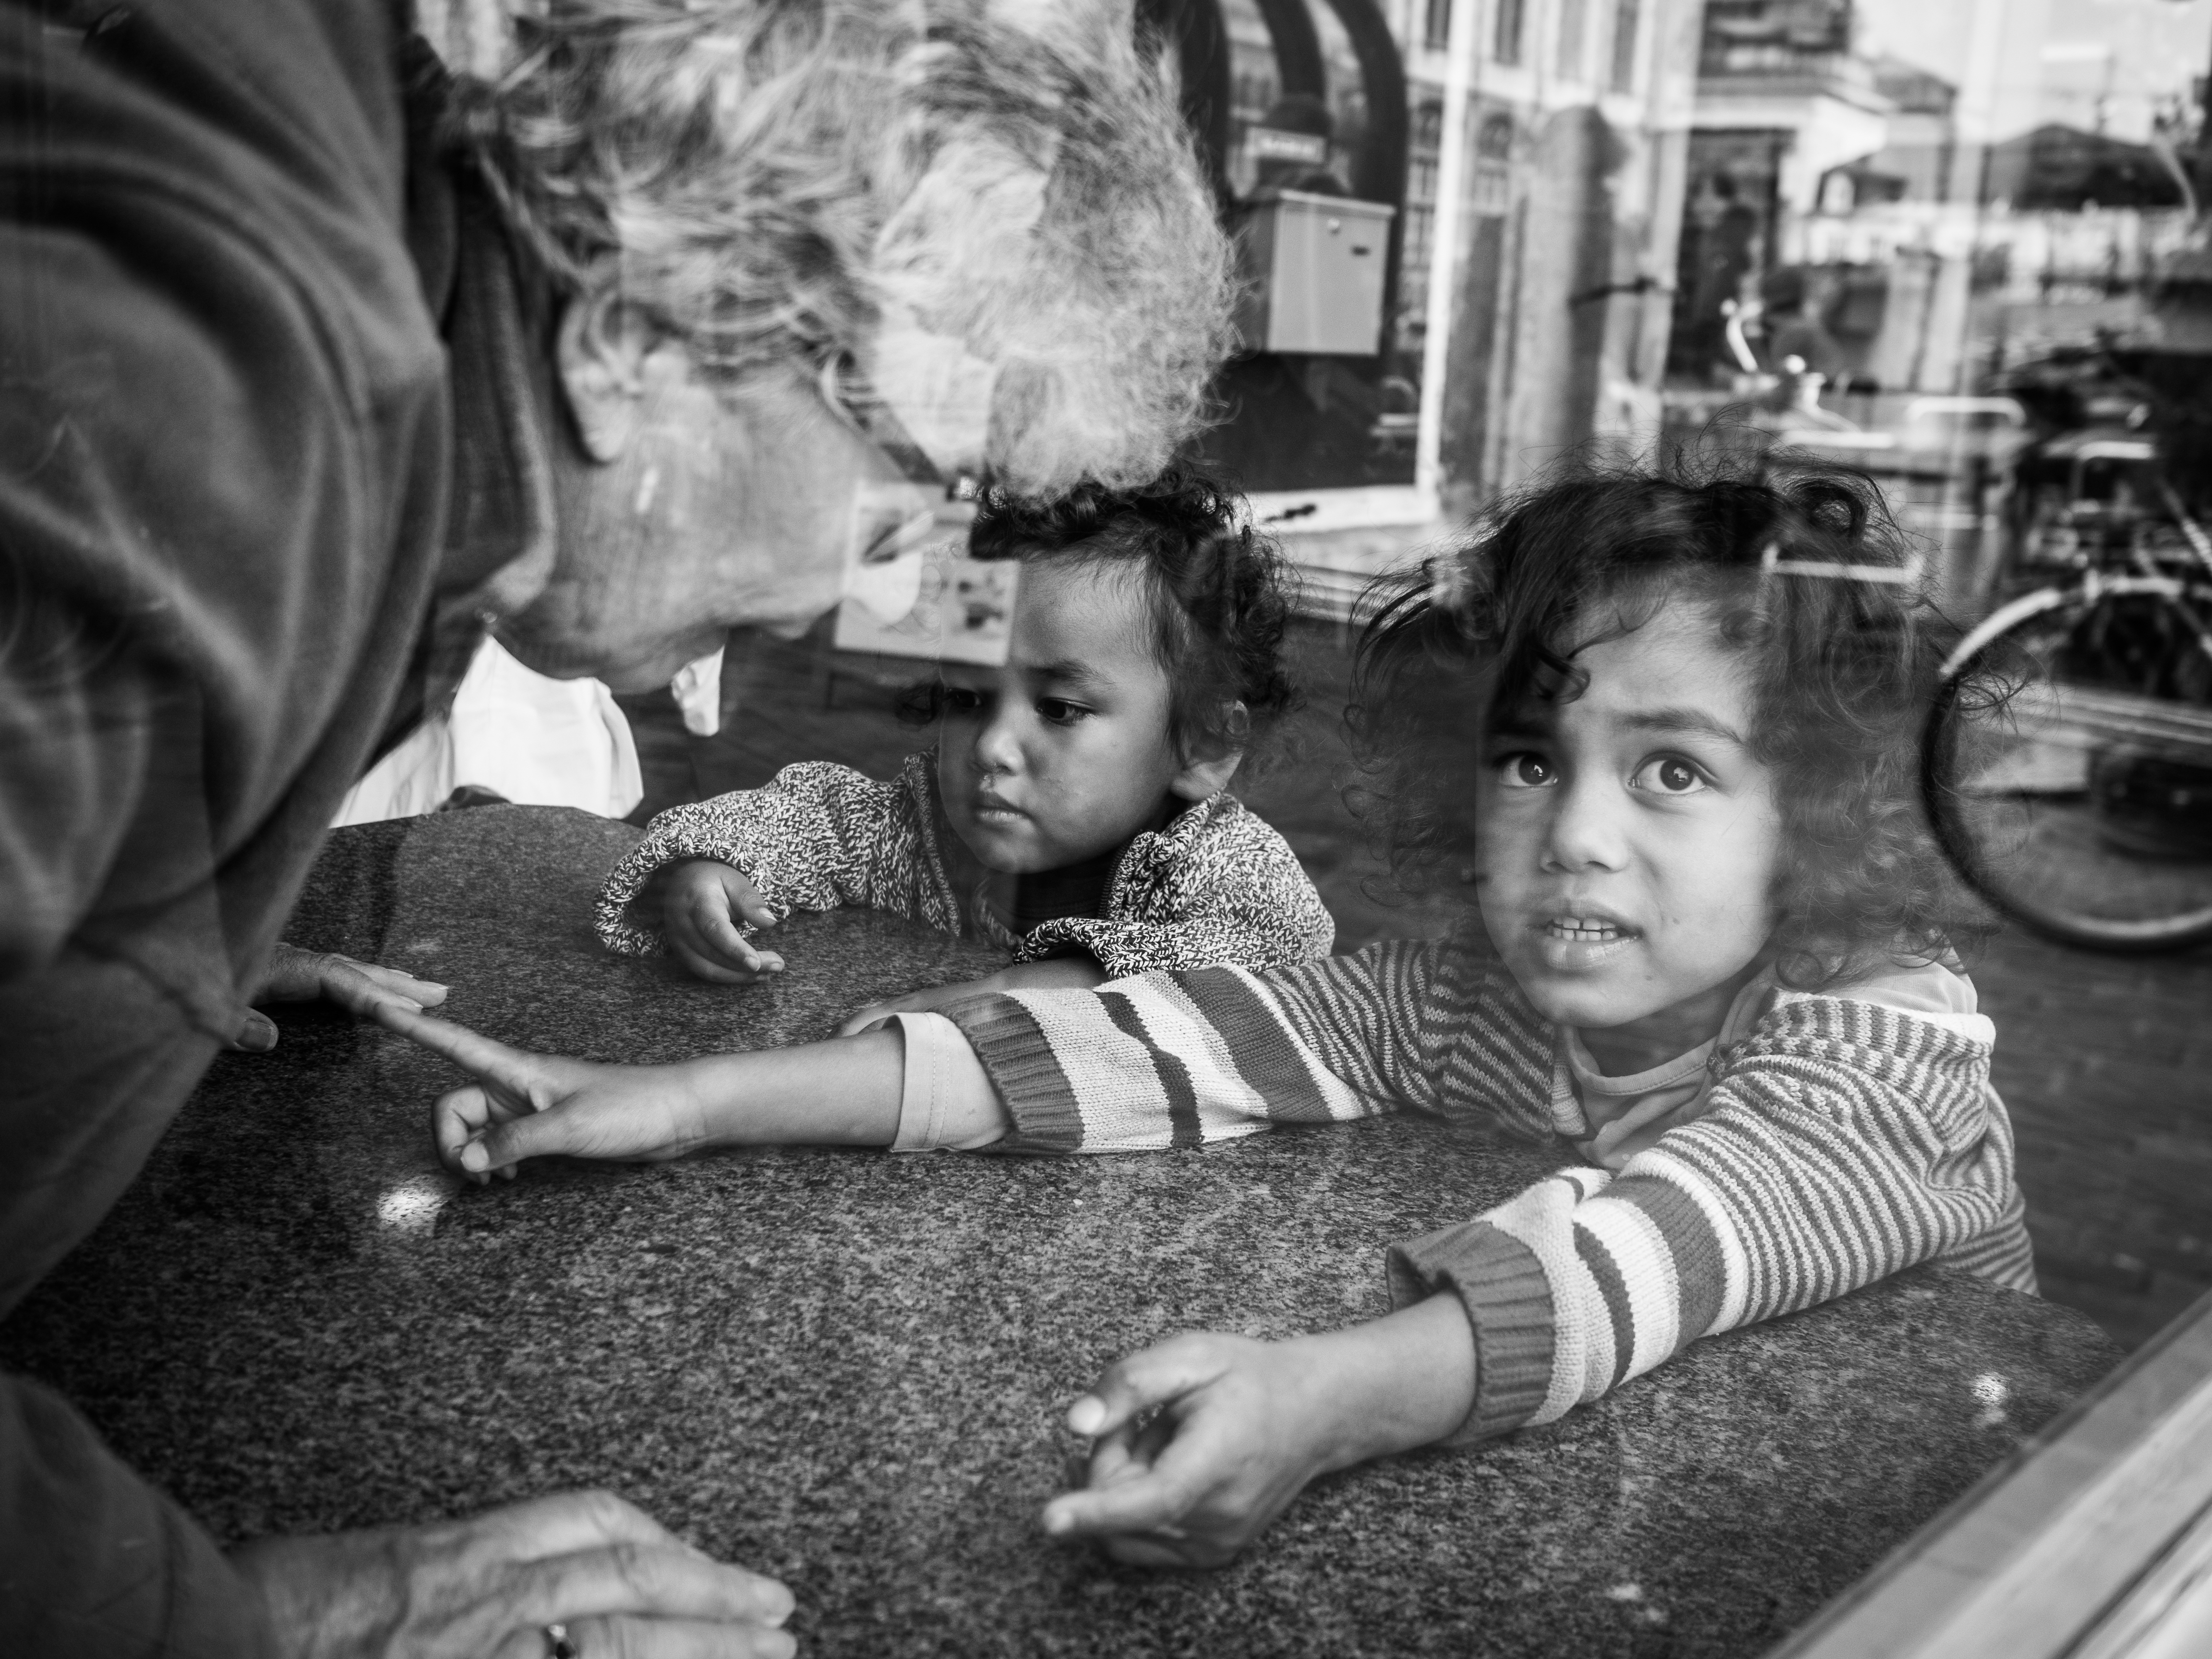
person, black and white, people, white, street, photography, ebook, training, child, black, monochrome, streetphotography, flickr, thomas, video, olympus, photograph, snapshot, omd, fuji, leica, monochrom, leuthard, hcb, thomasleuthard, monochrome photography